HMS Minotaur (1906)

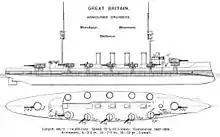
Right elevation and deck plan as depicted in Brassey's Naval Annual 1912. The shaded areas represent her armour.

"Minotaur" displaced as built and at deep load. The ship had an overall length of , a beam of and a mean draught of . She was powered by a pair of four-cylinder triple-expansion steam engines, each driving one shaft, which developed a total of and gave a maximum speed of . The engines were powered by 24 Yarrow water-tube boilers. The ship carried a maximum of of coal and an additional of fuel oil that was sprayed on the coal to increase its burn rate. At full capacity, she could steam for at a speed of . "Minotaur" was designed to carry 779 officers and men, but mustered 825 in 1909.